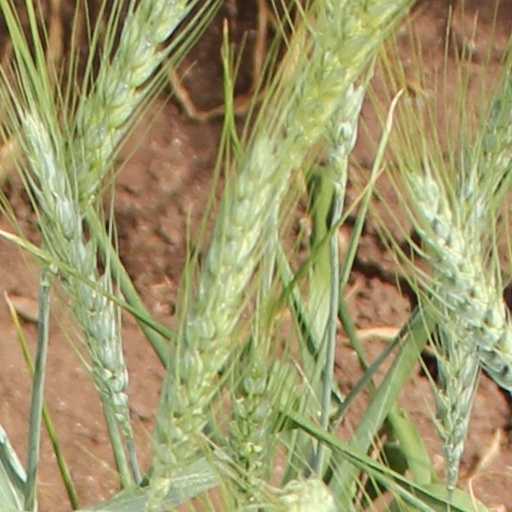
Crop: wheat